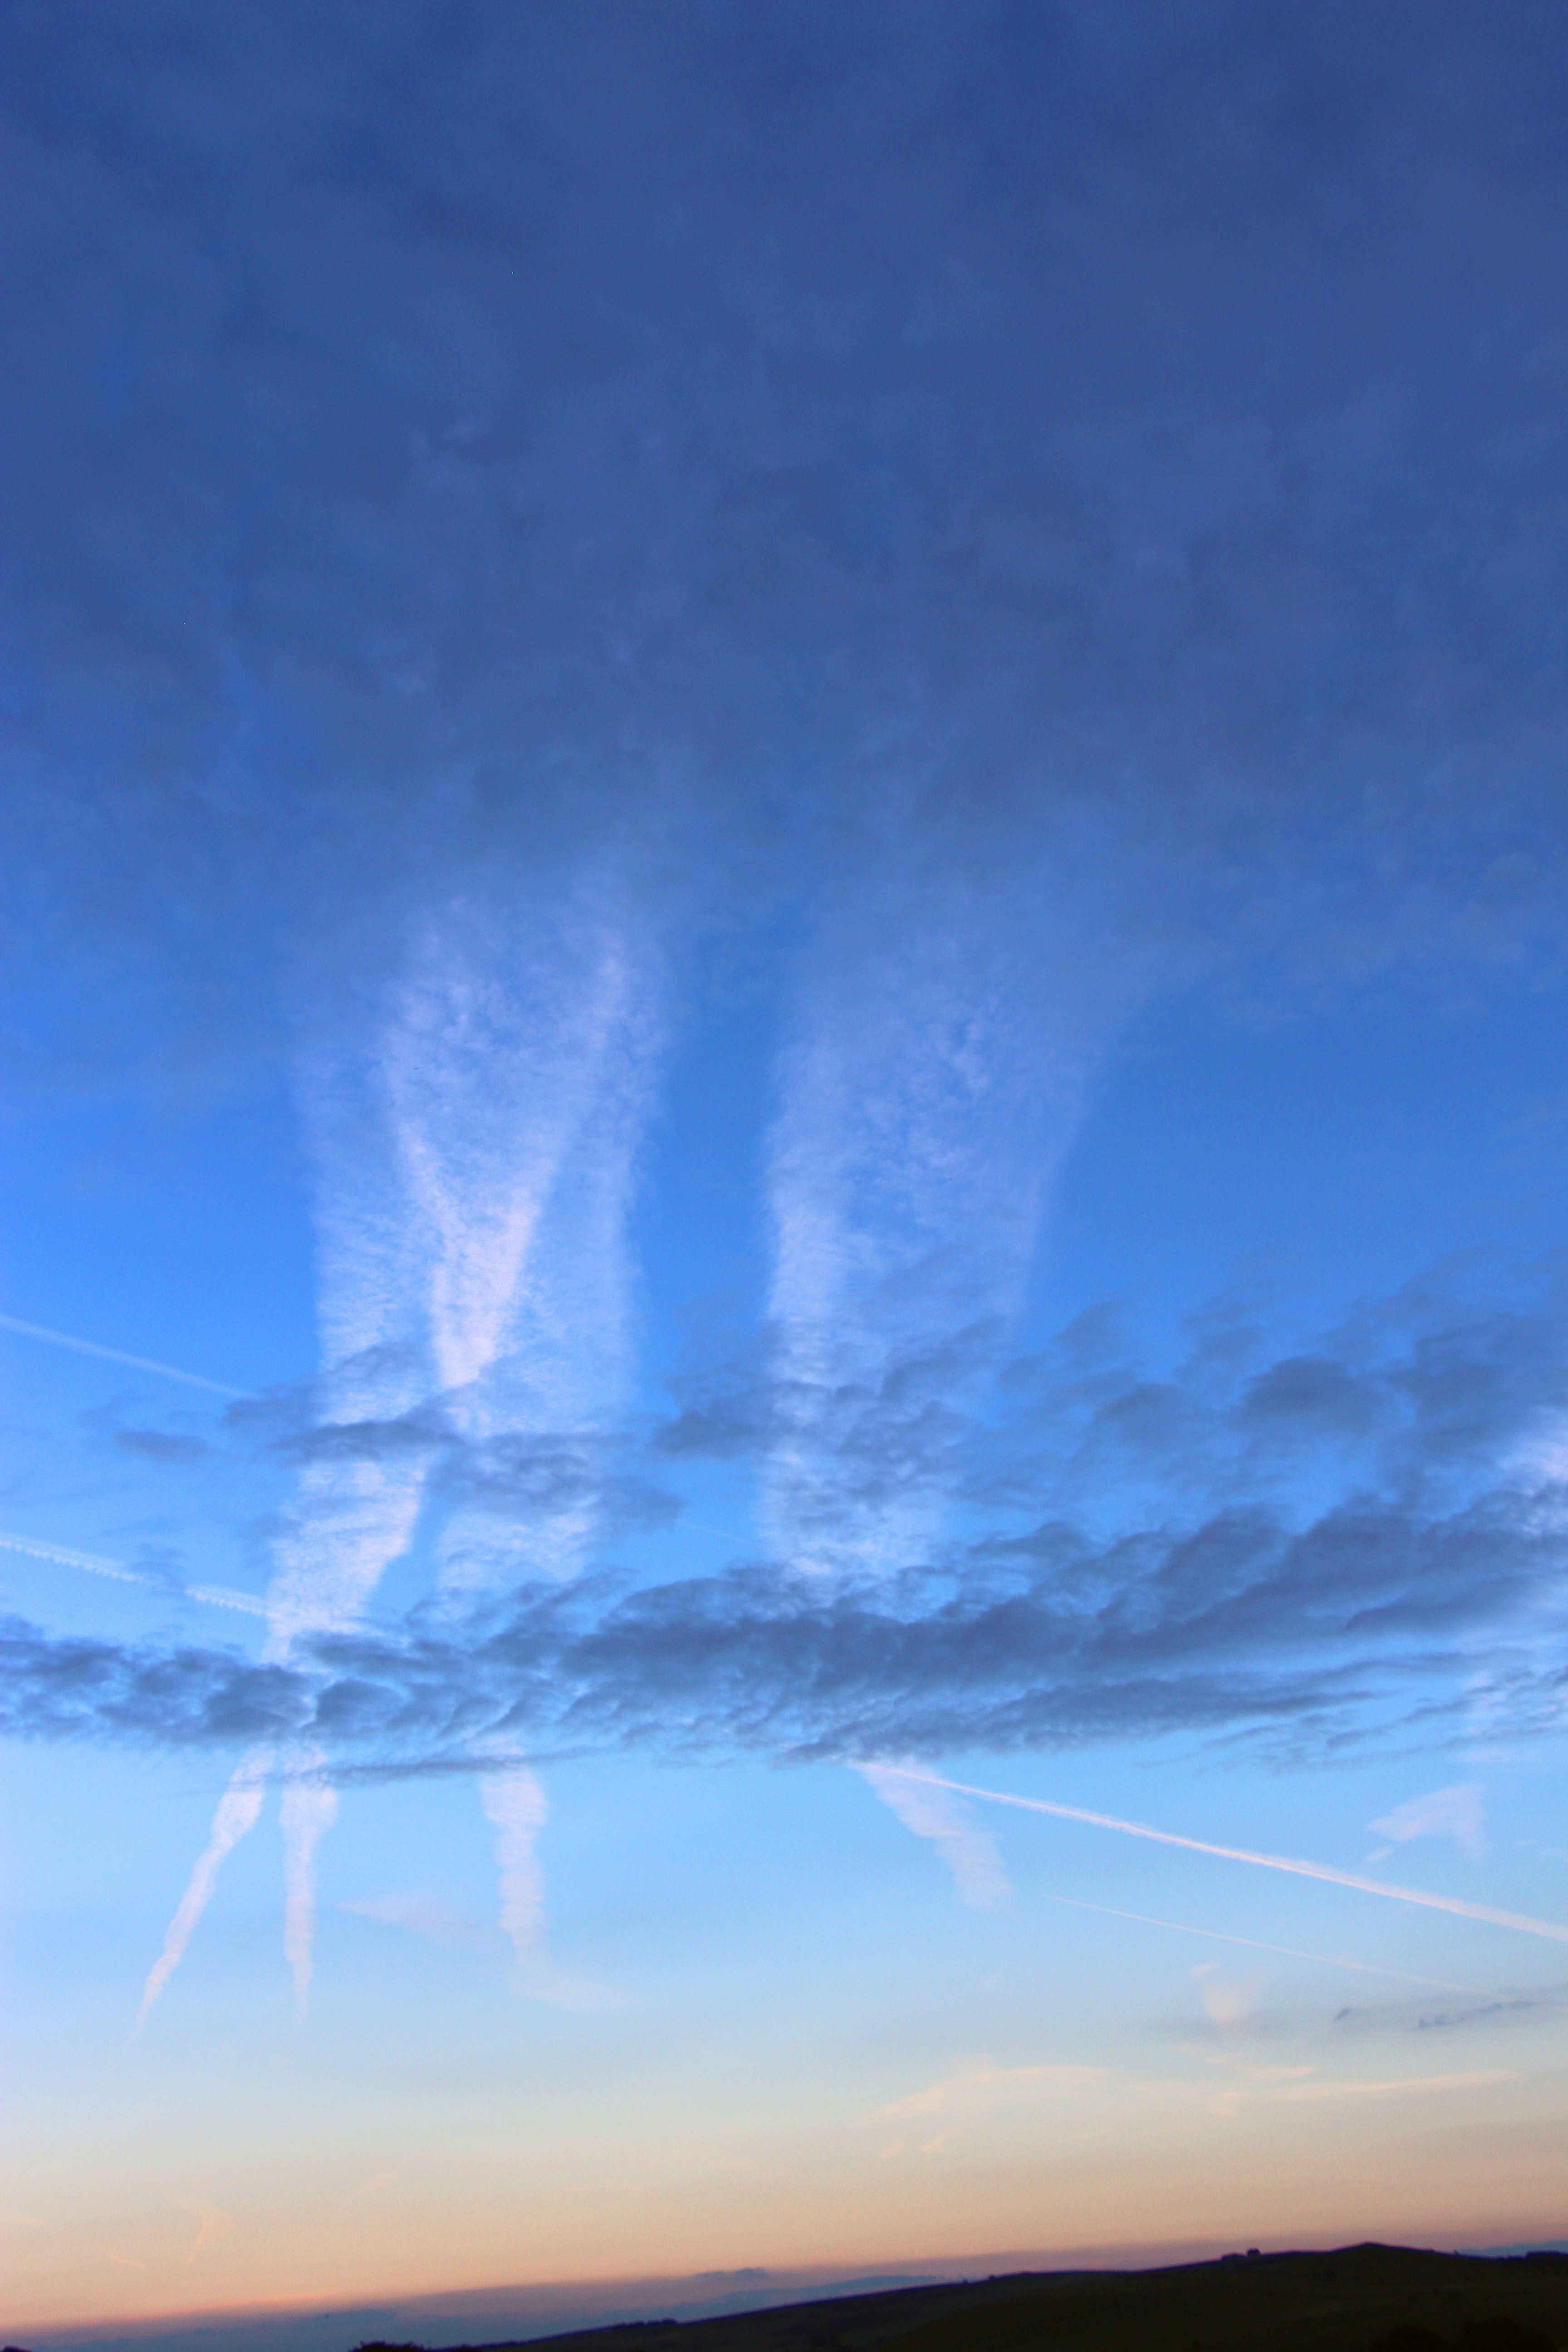
sea, ocean, horizon, cloud, sky, sunset, trail, sunlight, wave, dawn, atmosphere, fly, travel, airplane, plane, aircraft, jet, dusk, transport, reflection, high, aviation, flight, blue, blue sky, evening sky, plane trails in sky, plane trails, wind wave